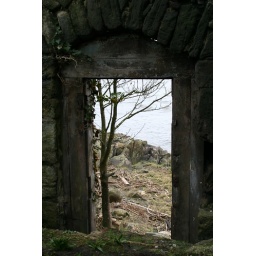
Doorway in the original castle wall leading to shore